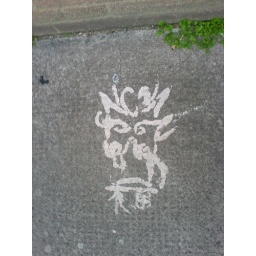
crazy face 1 on the floor in Hove